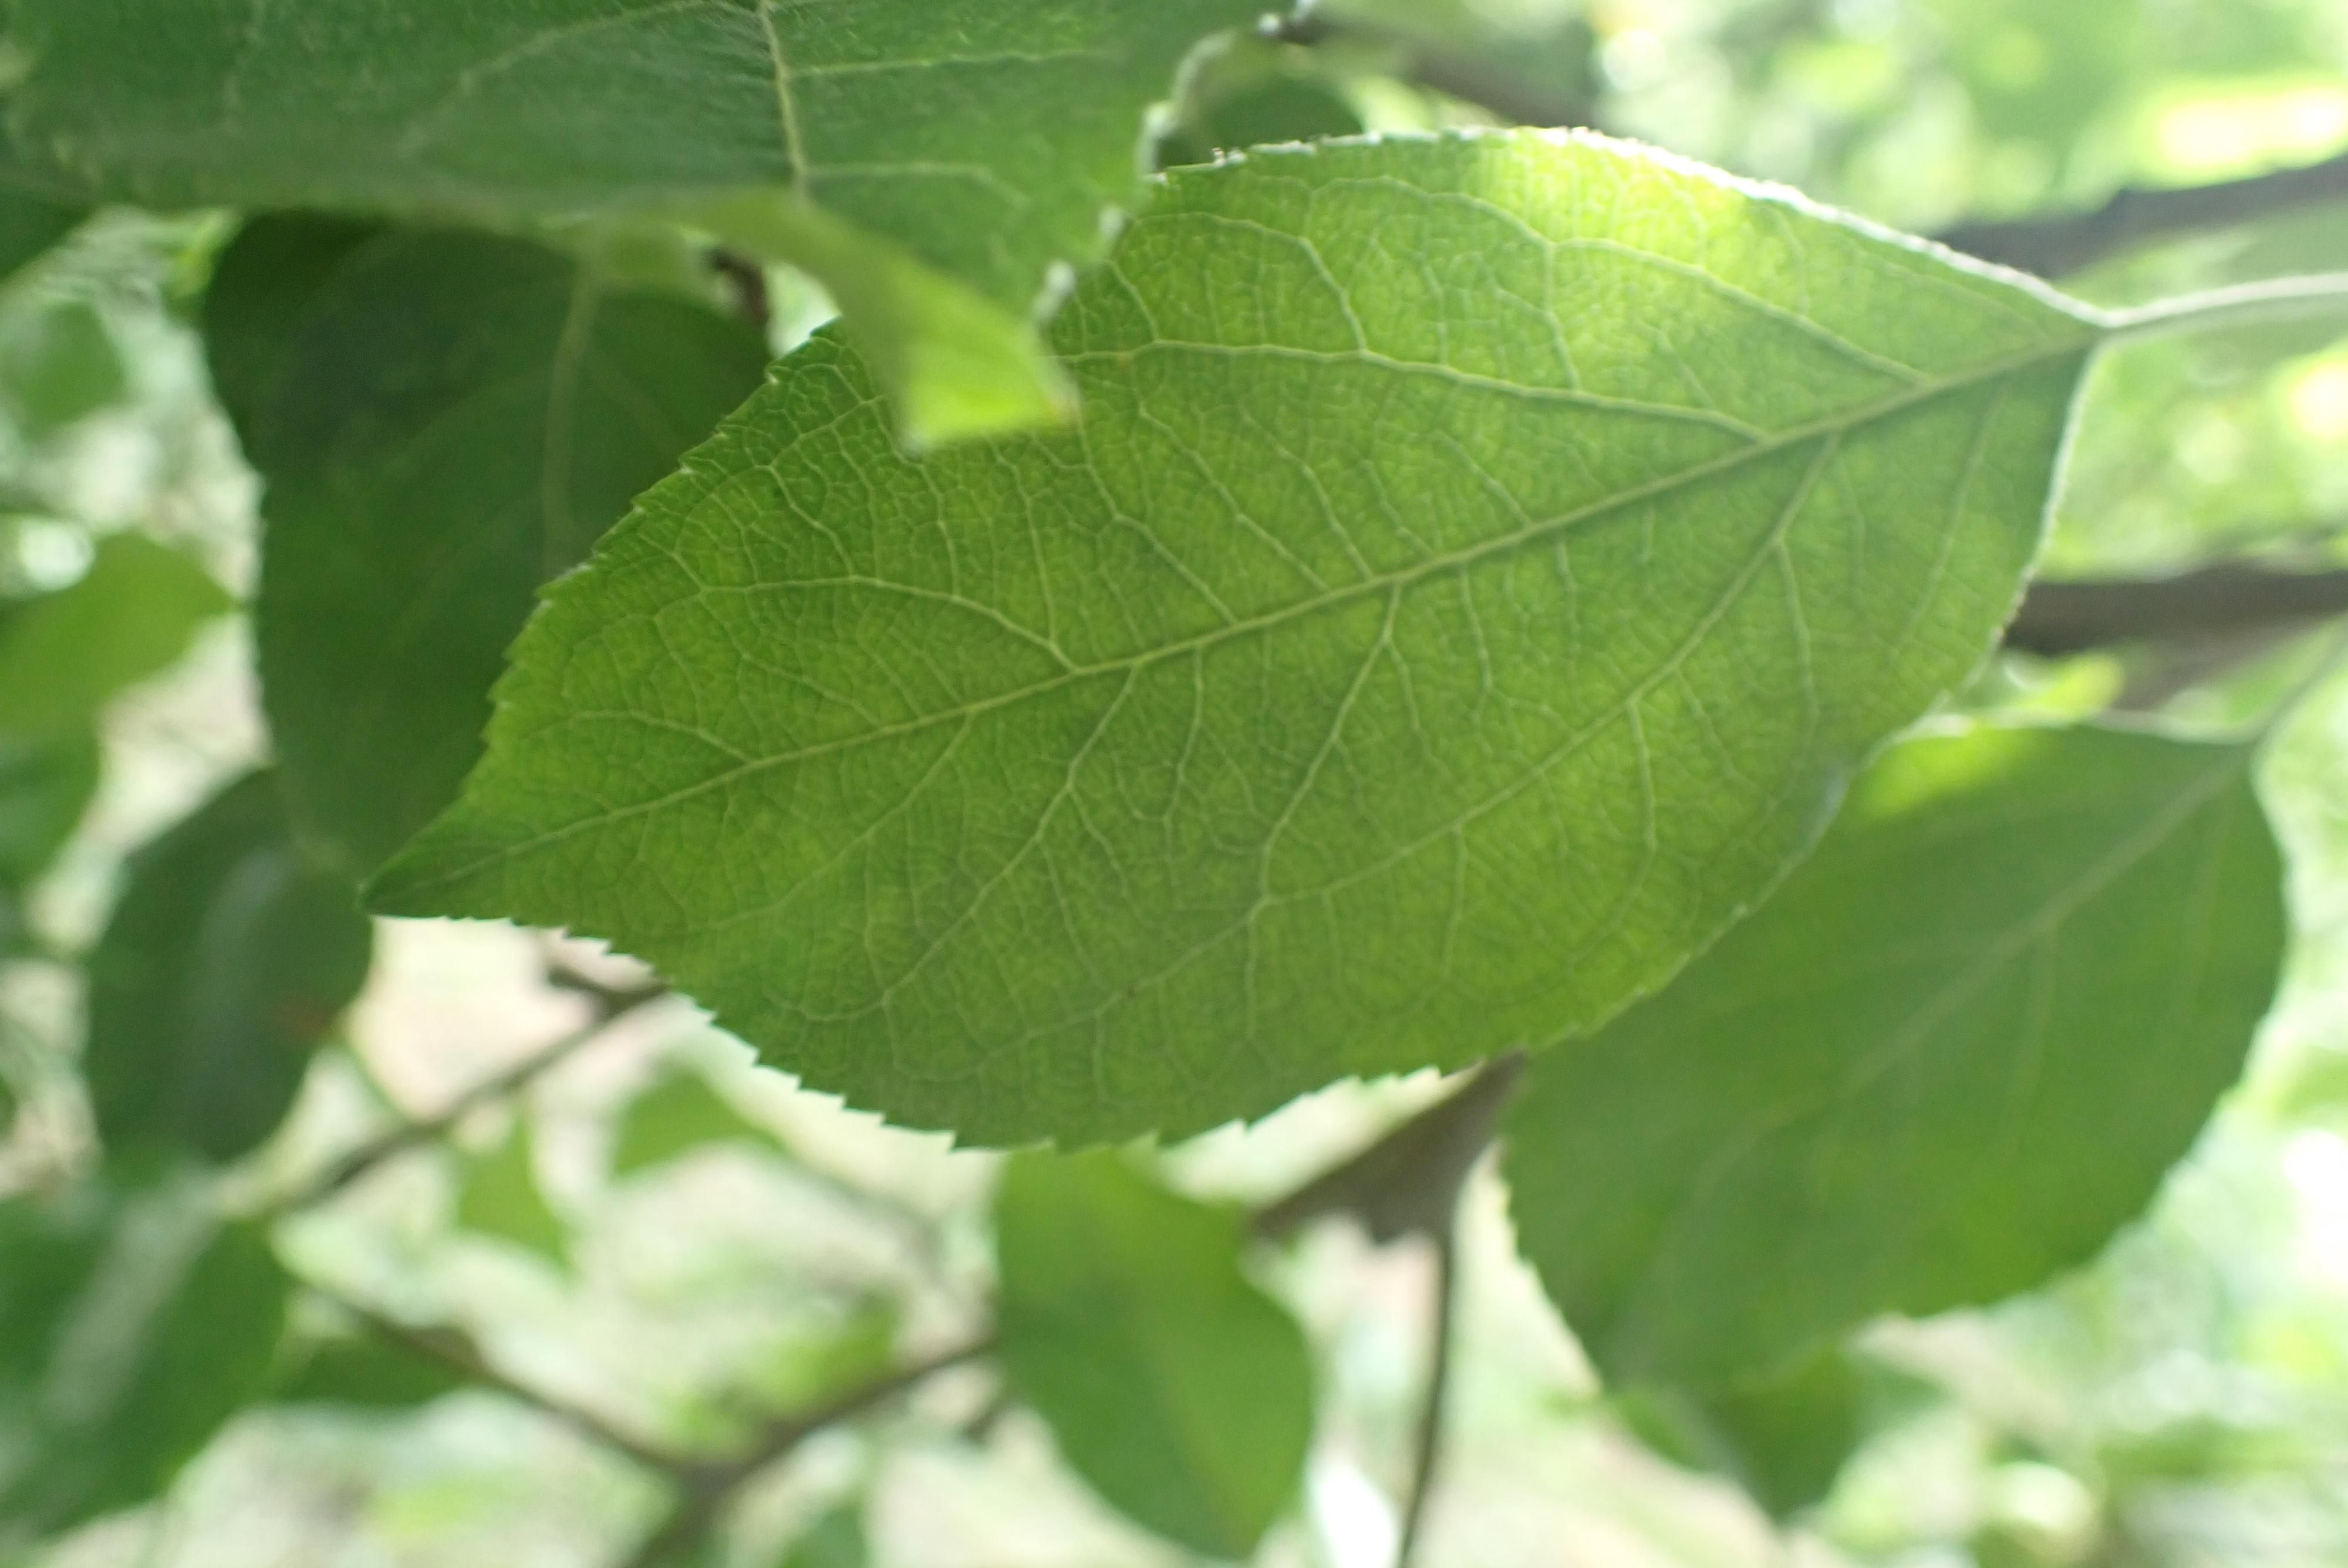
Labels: healthy